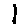
Label: 1